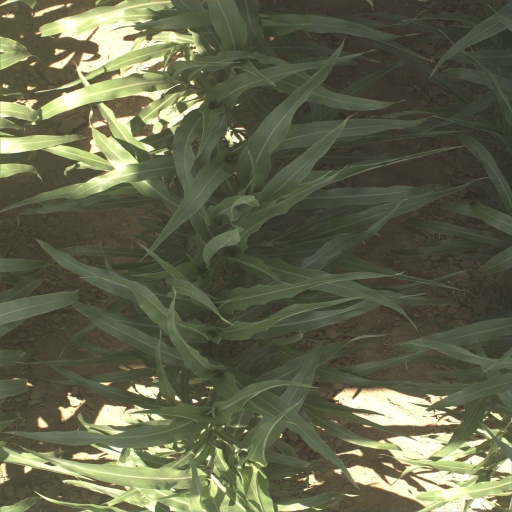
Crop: sorghum